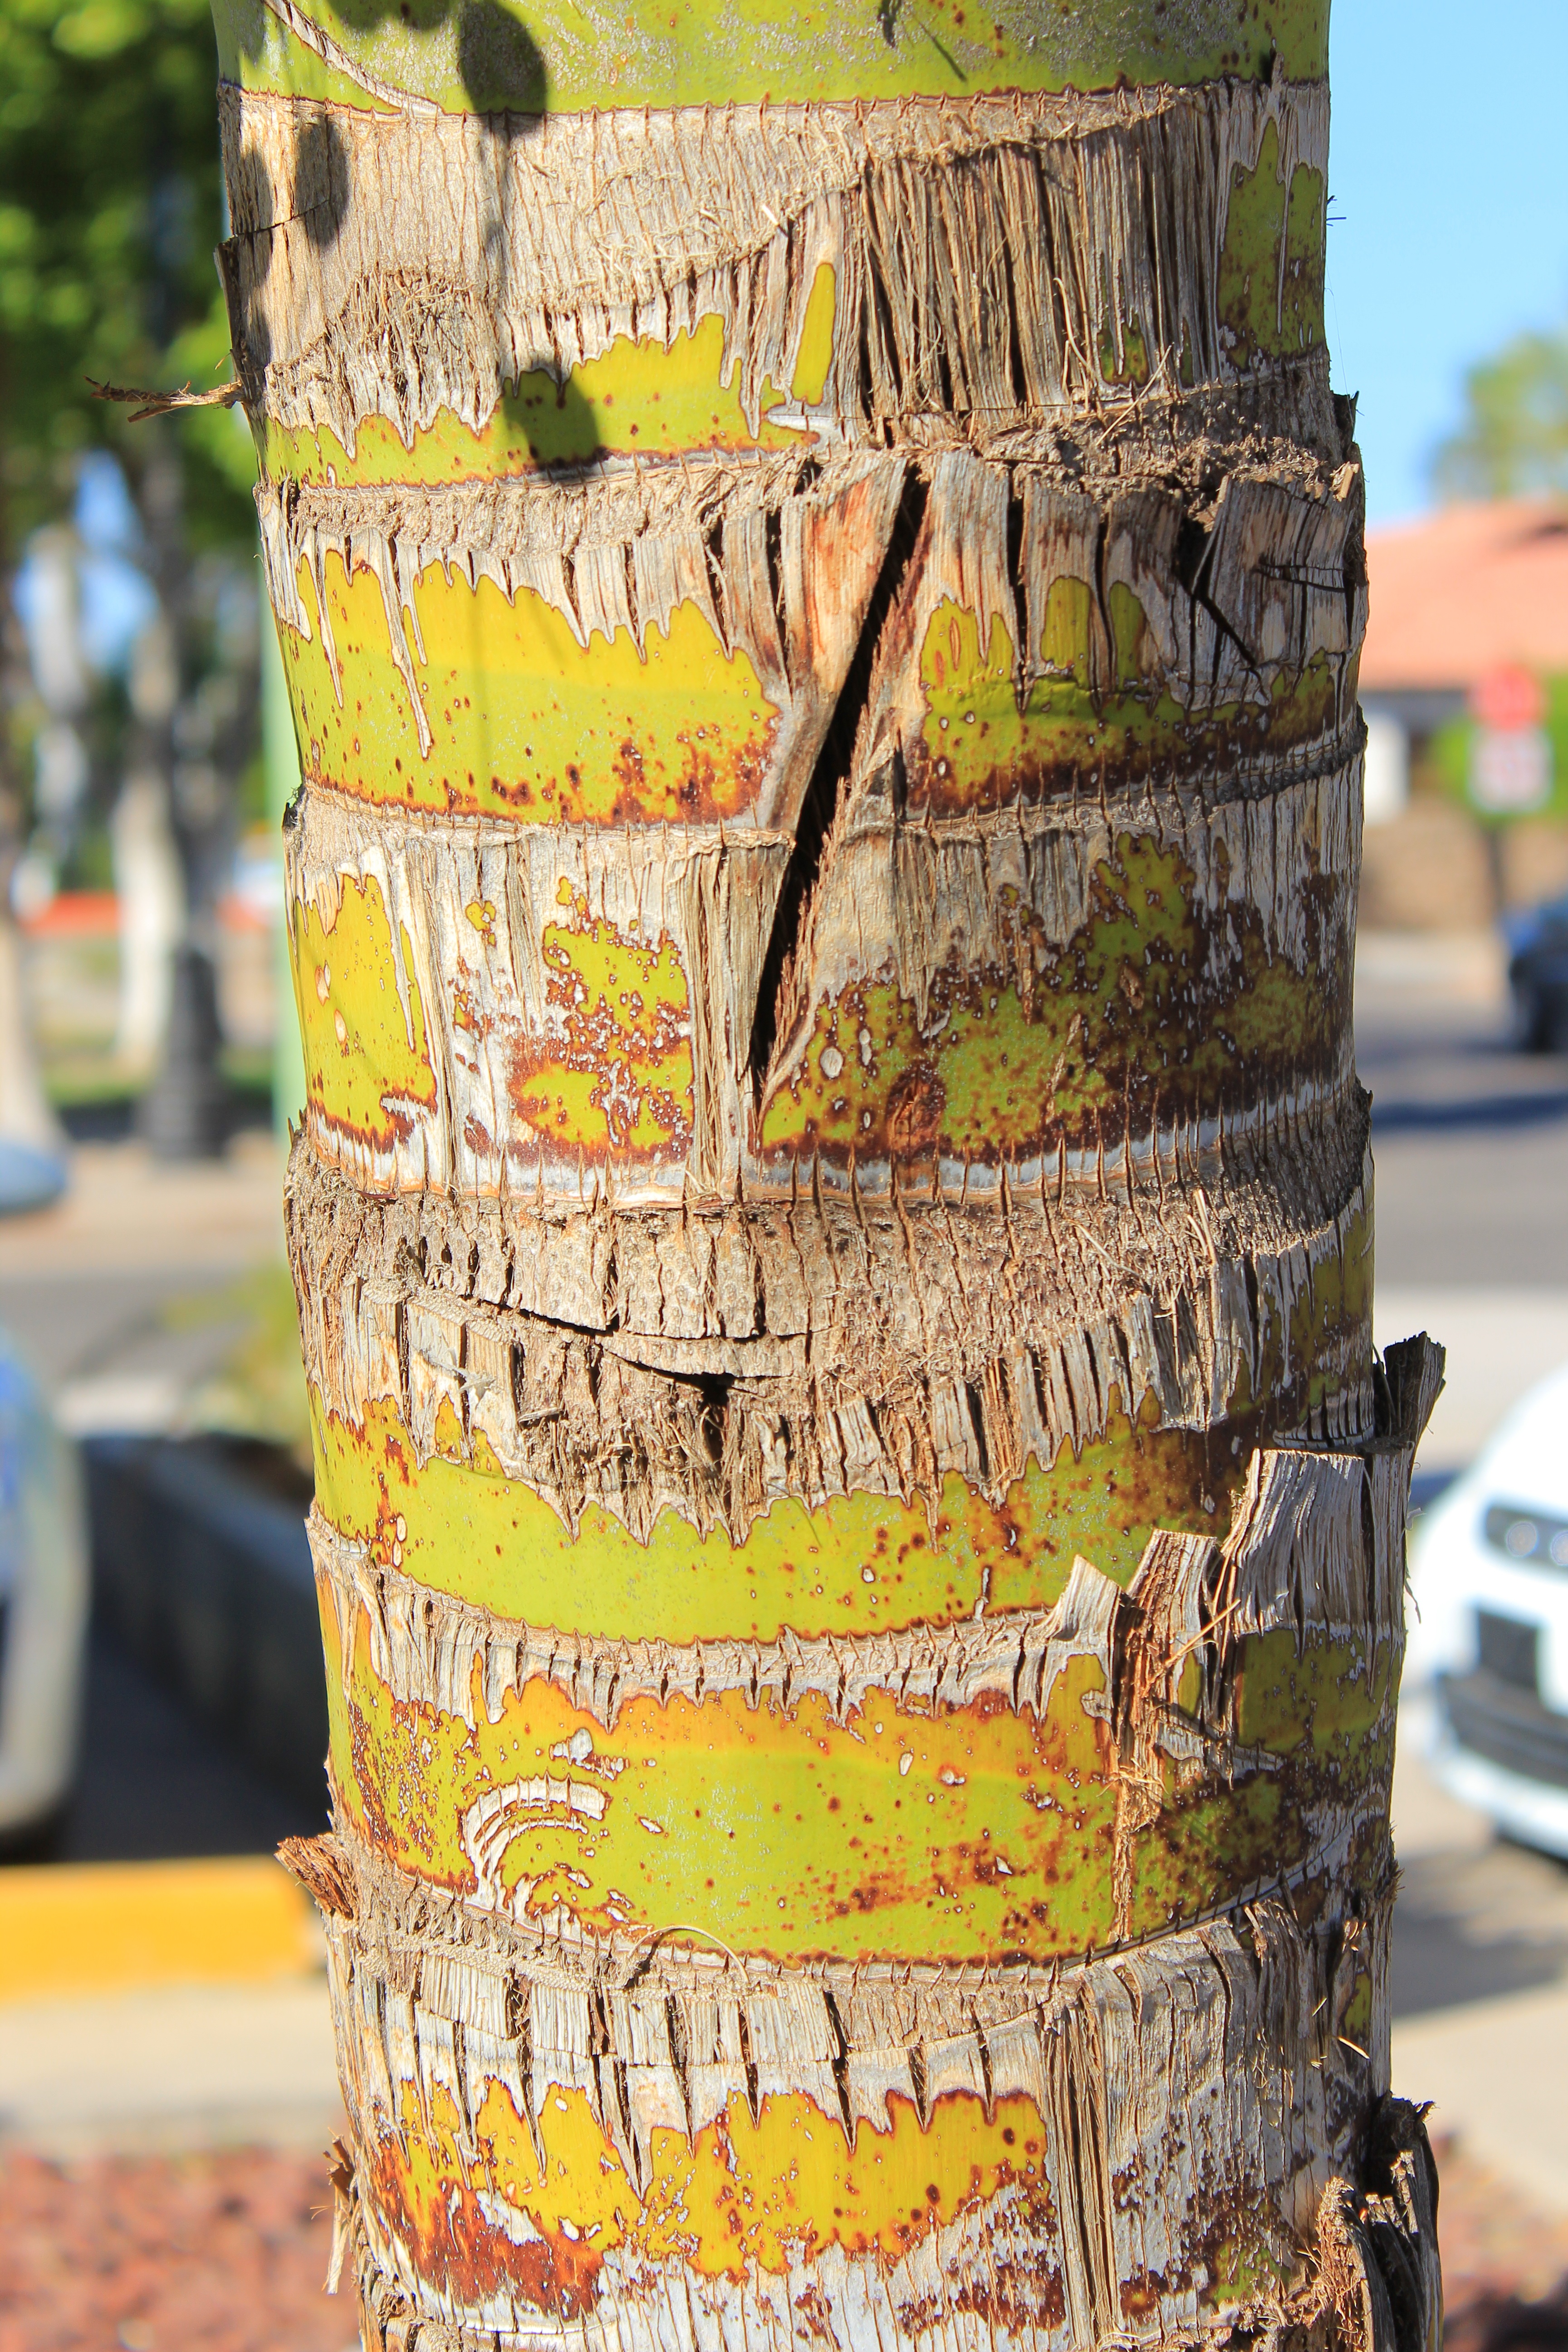
yellow, material, textile, art, man made object